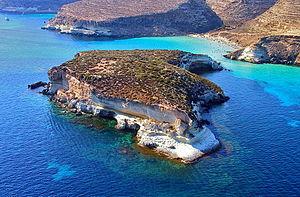
Lampedusa est une île italienne d’une superficie de 20,2 km² peuplée de 6 299 habitants. Elle est située à 128 km à l'est-nord-est du ras Kaboudia, entre l’île de Malte et la Tunisie. Elle appartient à l’archipel des Pélages qui comprend, outre Lampedusa, Linosa et l'îlot de Lampione.